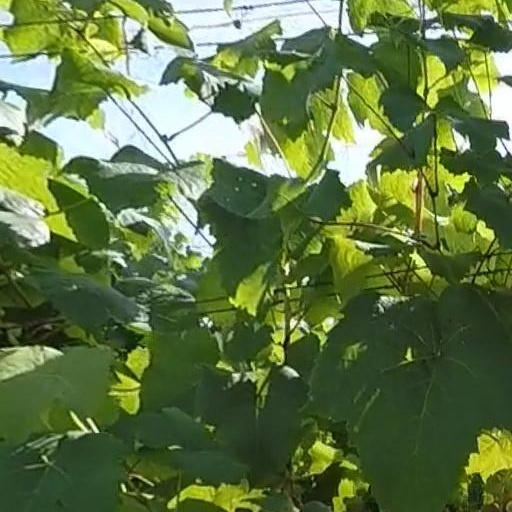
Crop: grape